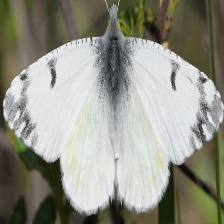
Species: LARGE MARBLE
Butterfly family (ImageNet category): cabbage_butterfly